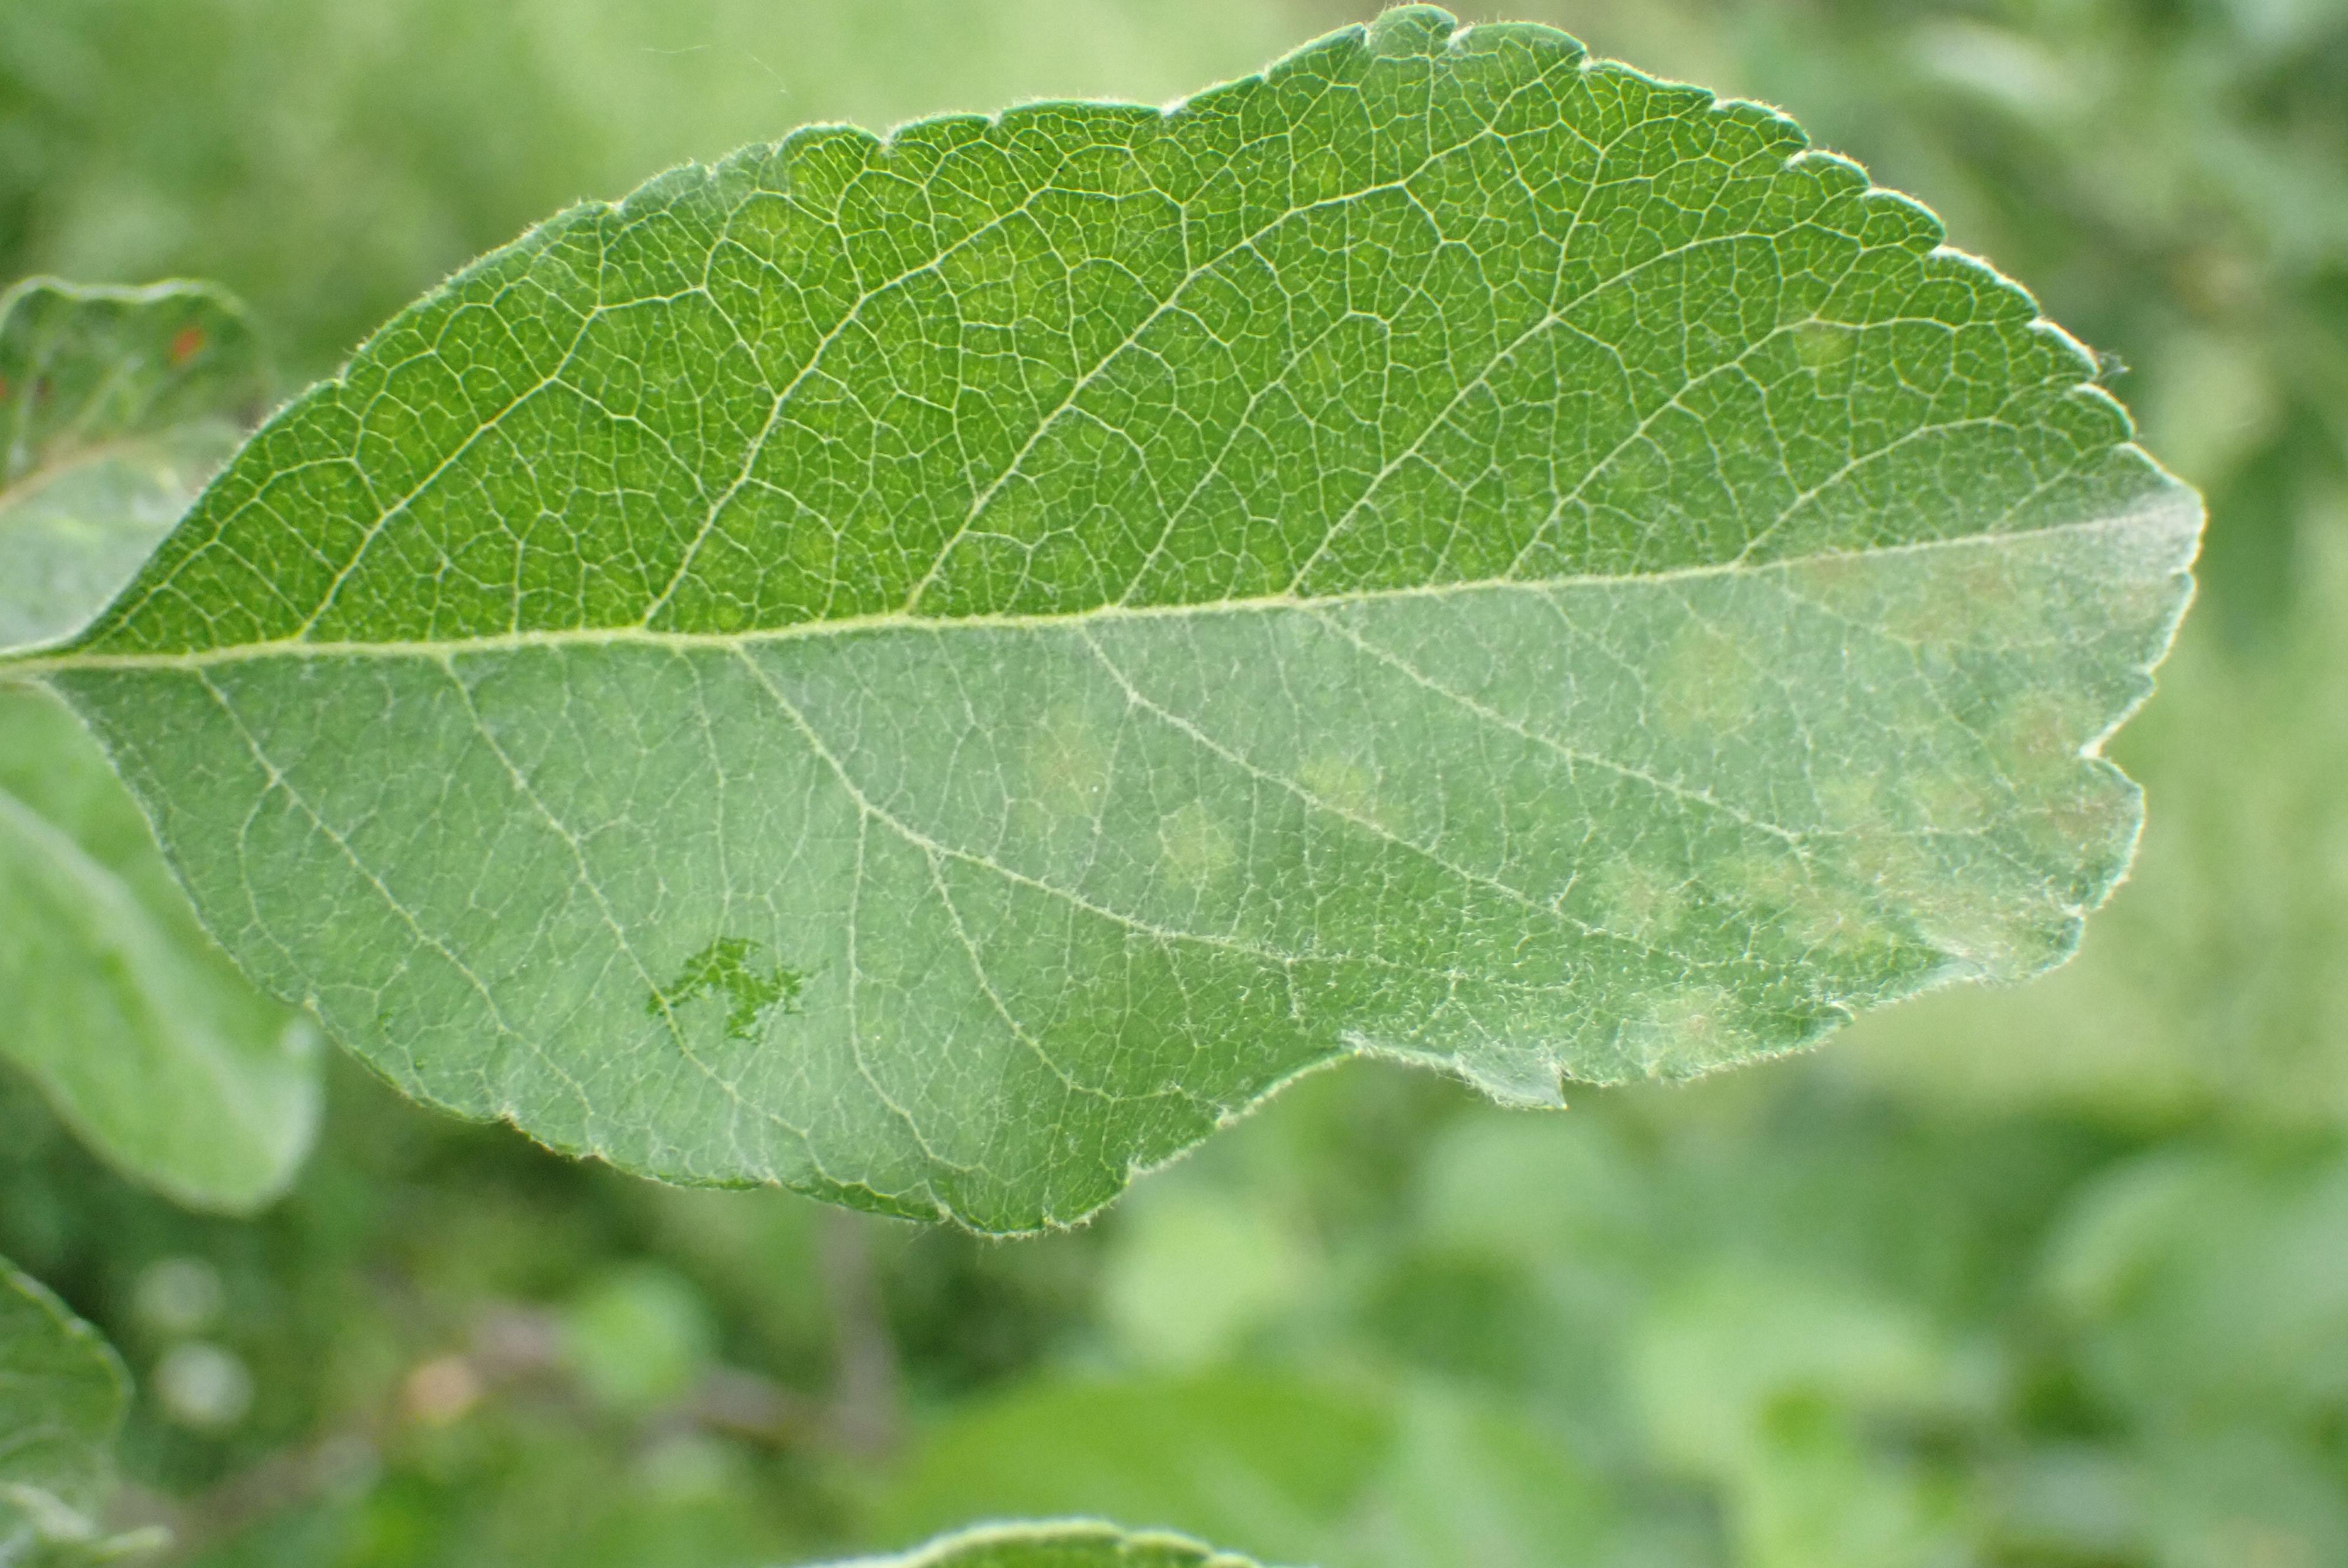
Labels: scab